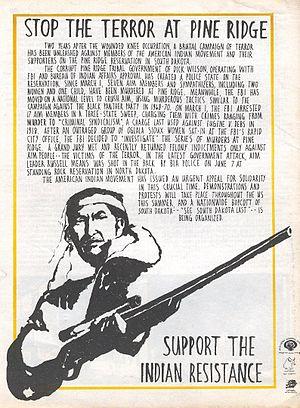
Article d'Osawatomie, le journal clandestin du Weather Underground, au sujet de la révolte de Pine Ridge, une réserve amérindienne. La même année, Leonard Peltier y fut arrêté.
The Weatherman, plus souvent appelé Weathermen, et devenu après son passage à la clandestinité The Weather Underground puis The Weather Underground Organization, était un collectif américain de la gauche radicale, se présentant comme anti-impérialiste et antiraciste, fondé en 1969 à Chicago à partir des décombres du Students for a Democratic Society qui avait lancé la campagne contre la guerre du Viêt Nam. Proche de la New Left, ses membres défendaient des positions tiers-mondistes, refusant tout autant l'alignement sur le bloc de l'Est que l'anticommunisme traditionnel de la gauche libérale américaine.
Leonard Peltier est un militant amérindien anishinaabe/lakota, né le 12 septembre 1944, incarcéré depuis 1976 et condamné à deux peines à perpétuité. Il est membre de l'American Indian Movement.
Osawatomie est un journal publié de façon clandestine par le Weather Underground Organization, un groupe radical américain, de mars 1975 à juin-juillet 1976. Son nom est celui d'un village du Kansas où le militant blanc anti-esclavagiste John Brown mena une bataille en 1856. Brown était l'une des références de Malcolm X, qui luttait pour le Black Power et était lui-même une référence du Weather Underground, qui se disait anti-raciste et anti-impérialiste. En 1969, le Weatherman Mark Rudd avait déclaré, reprenant la célèbre citation de Che Guevara, que l'objectif du groupe était de créer « un, deux, dix John Brown.»
L'American Indian Movement est un mouvement pour les droits civiques des Natifs Américains aux États-Unis. Il est fondé à Minneapolis-Saint Paul par Dennis Banks et Clyde Bellecourt avec le soutien de l'attorney Douglas Hall et l'avocat du Black Panther Party Matt Eubanks.